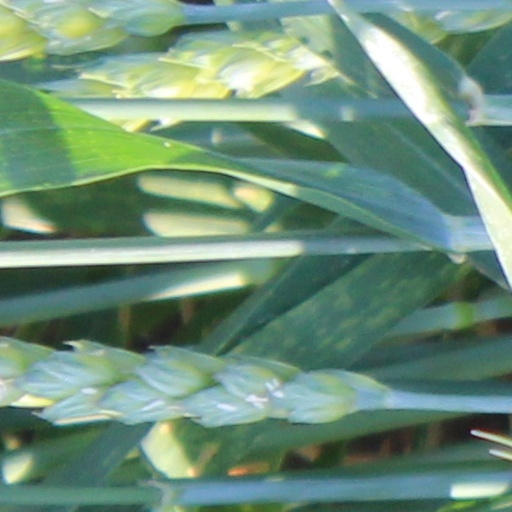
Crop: wheat